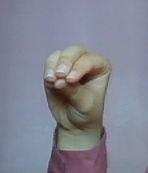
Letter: ha